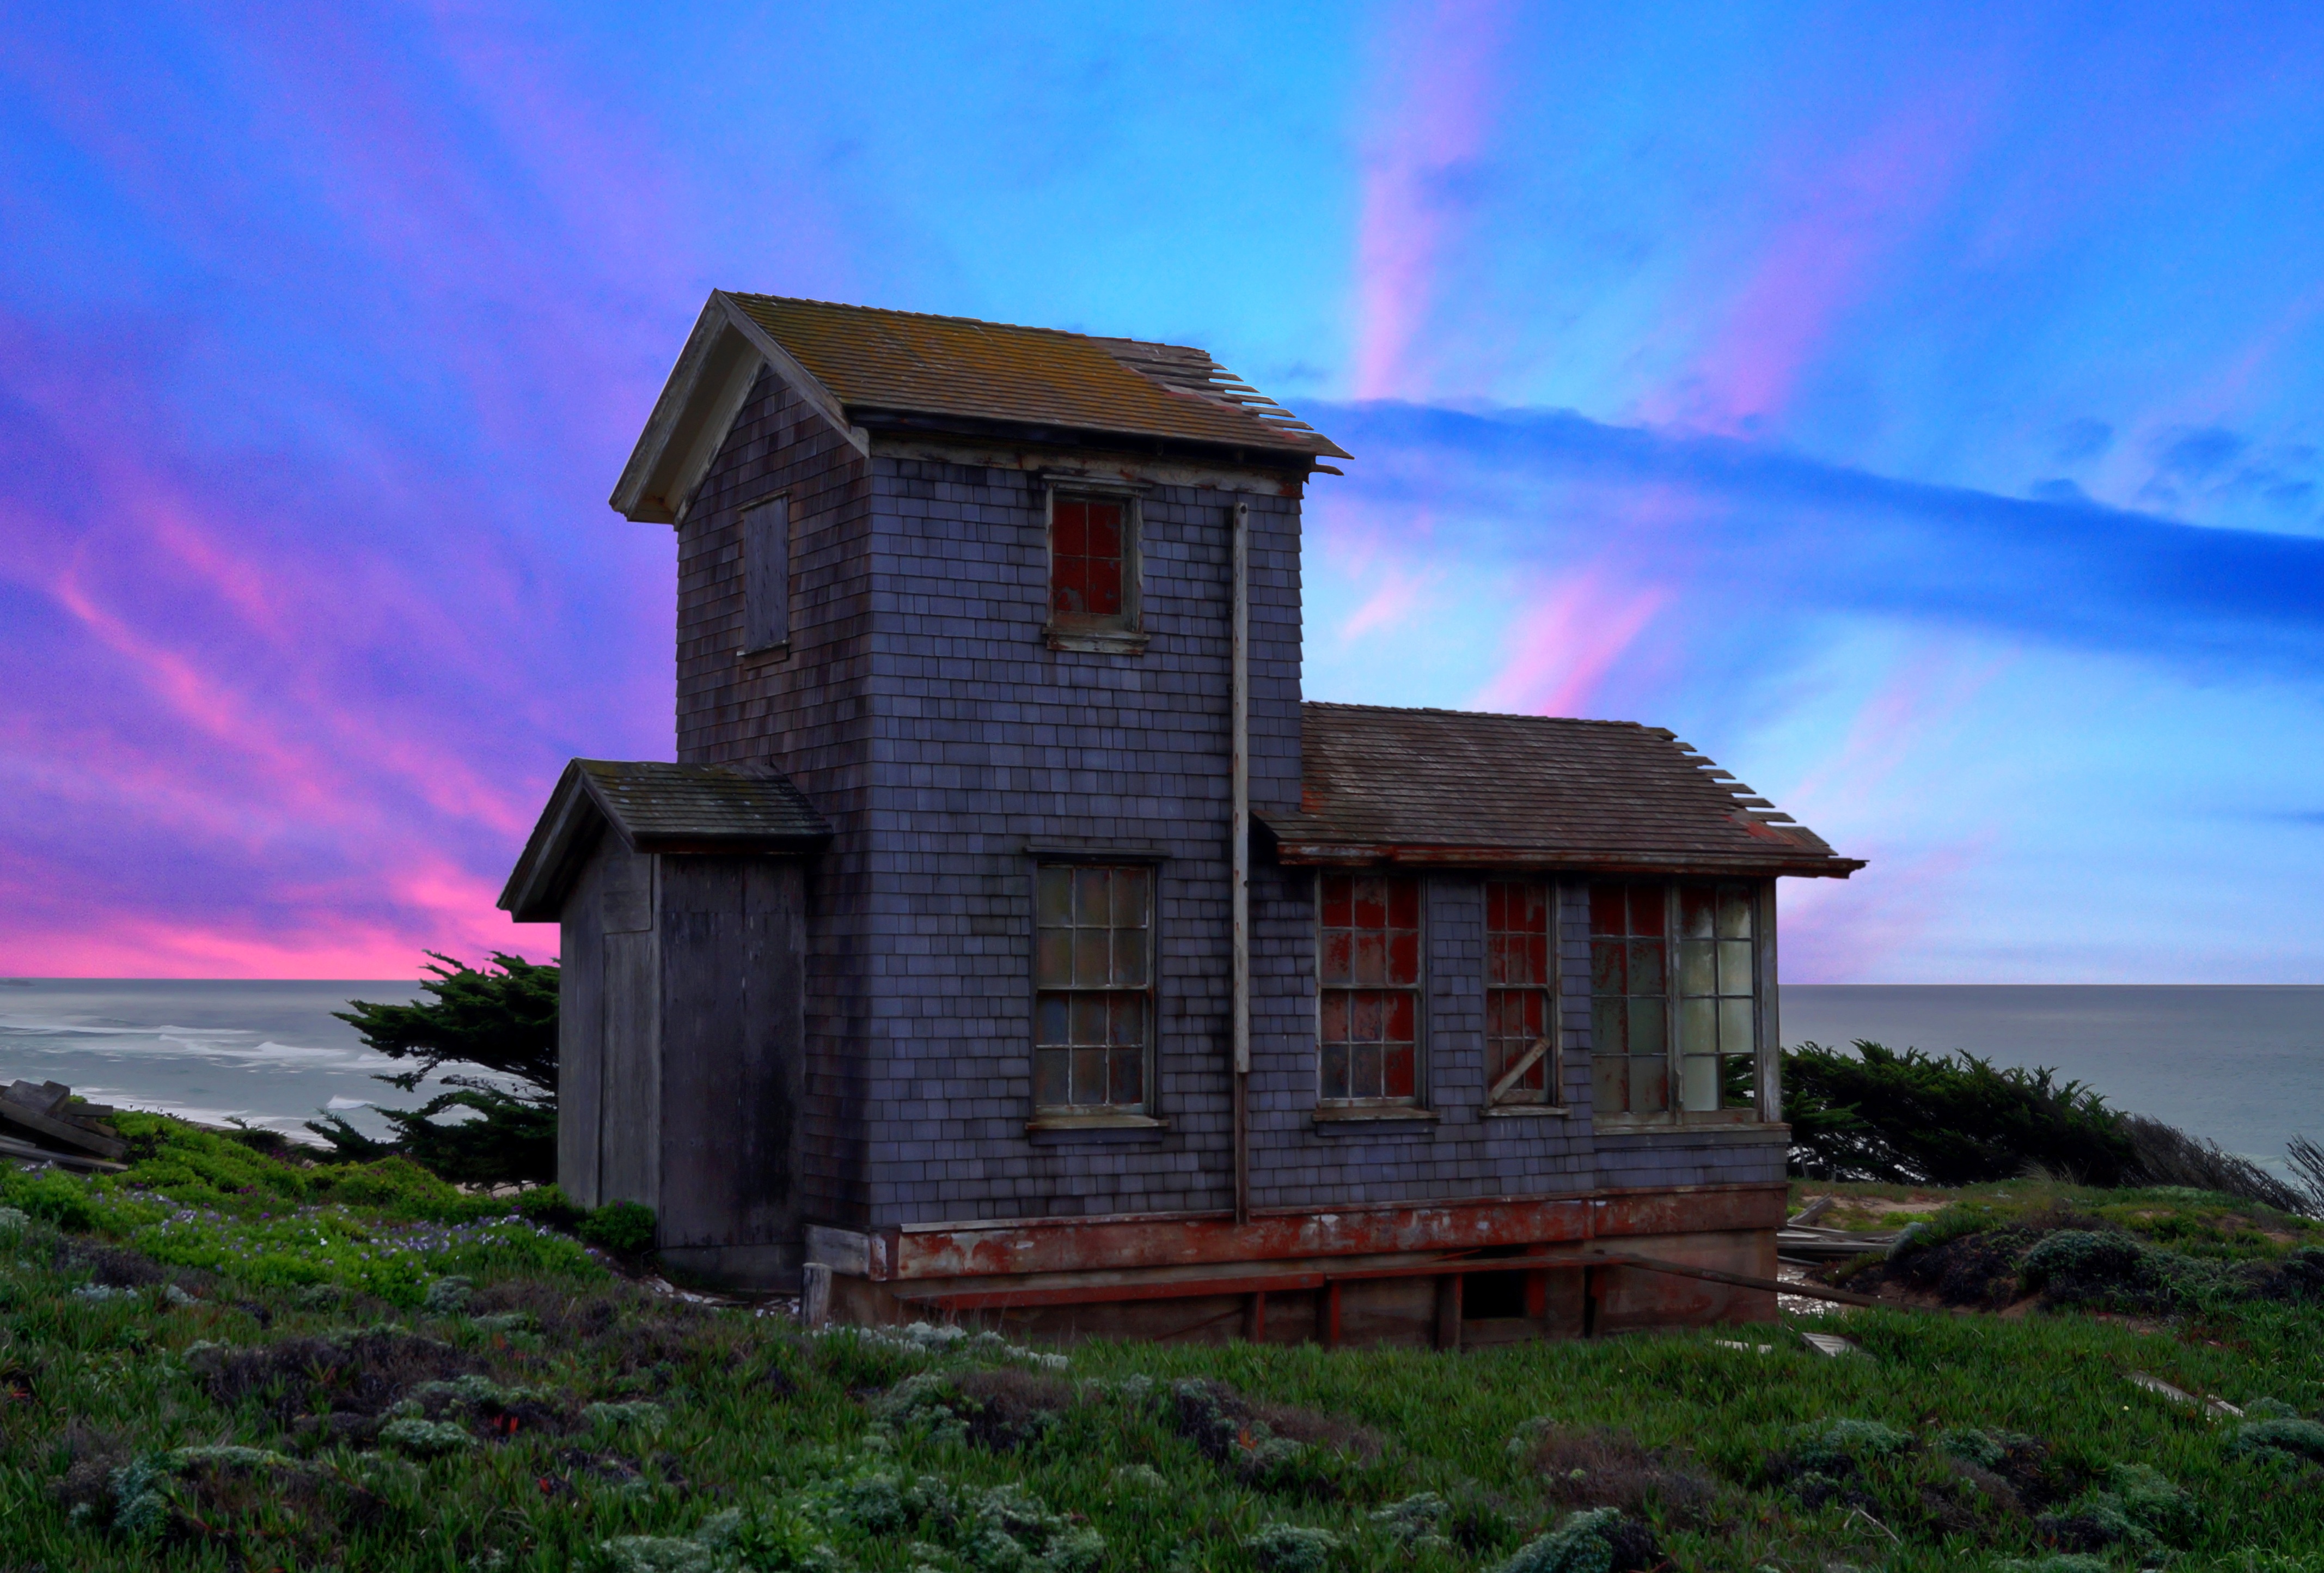
landscape, sea, water, grass, lighthouse, sky, house, building, old, home, rustic, hut, desolate, shack, red, tower, cottage, abandoned, empty, exterior, decay, ruin, deserted, clouds, windows, derelict, estate, nobody, rural area